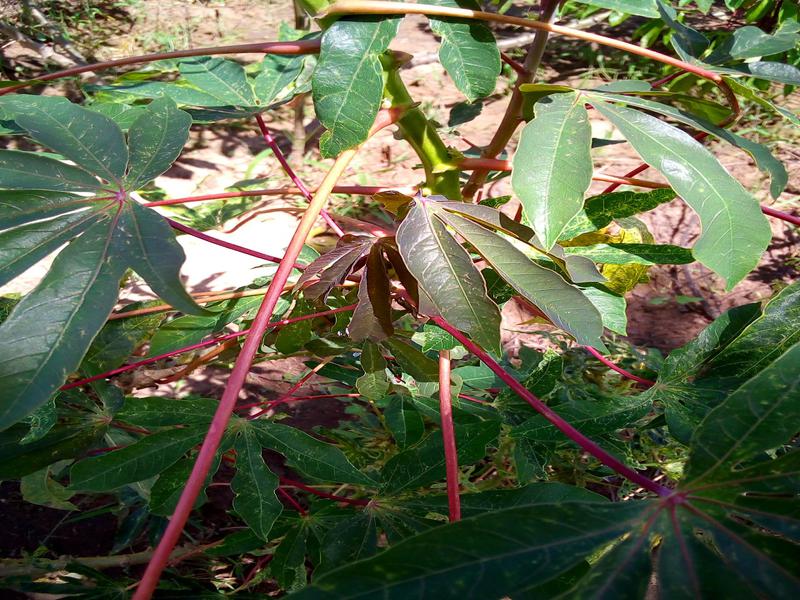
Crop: cassava
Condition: green_mottle